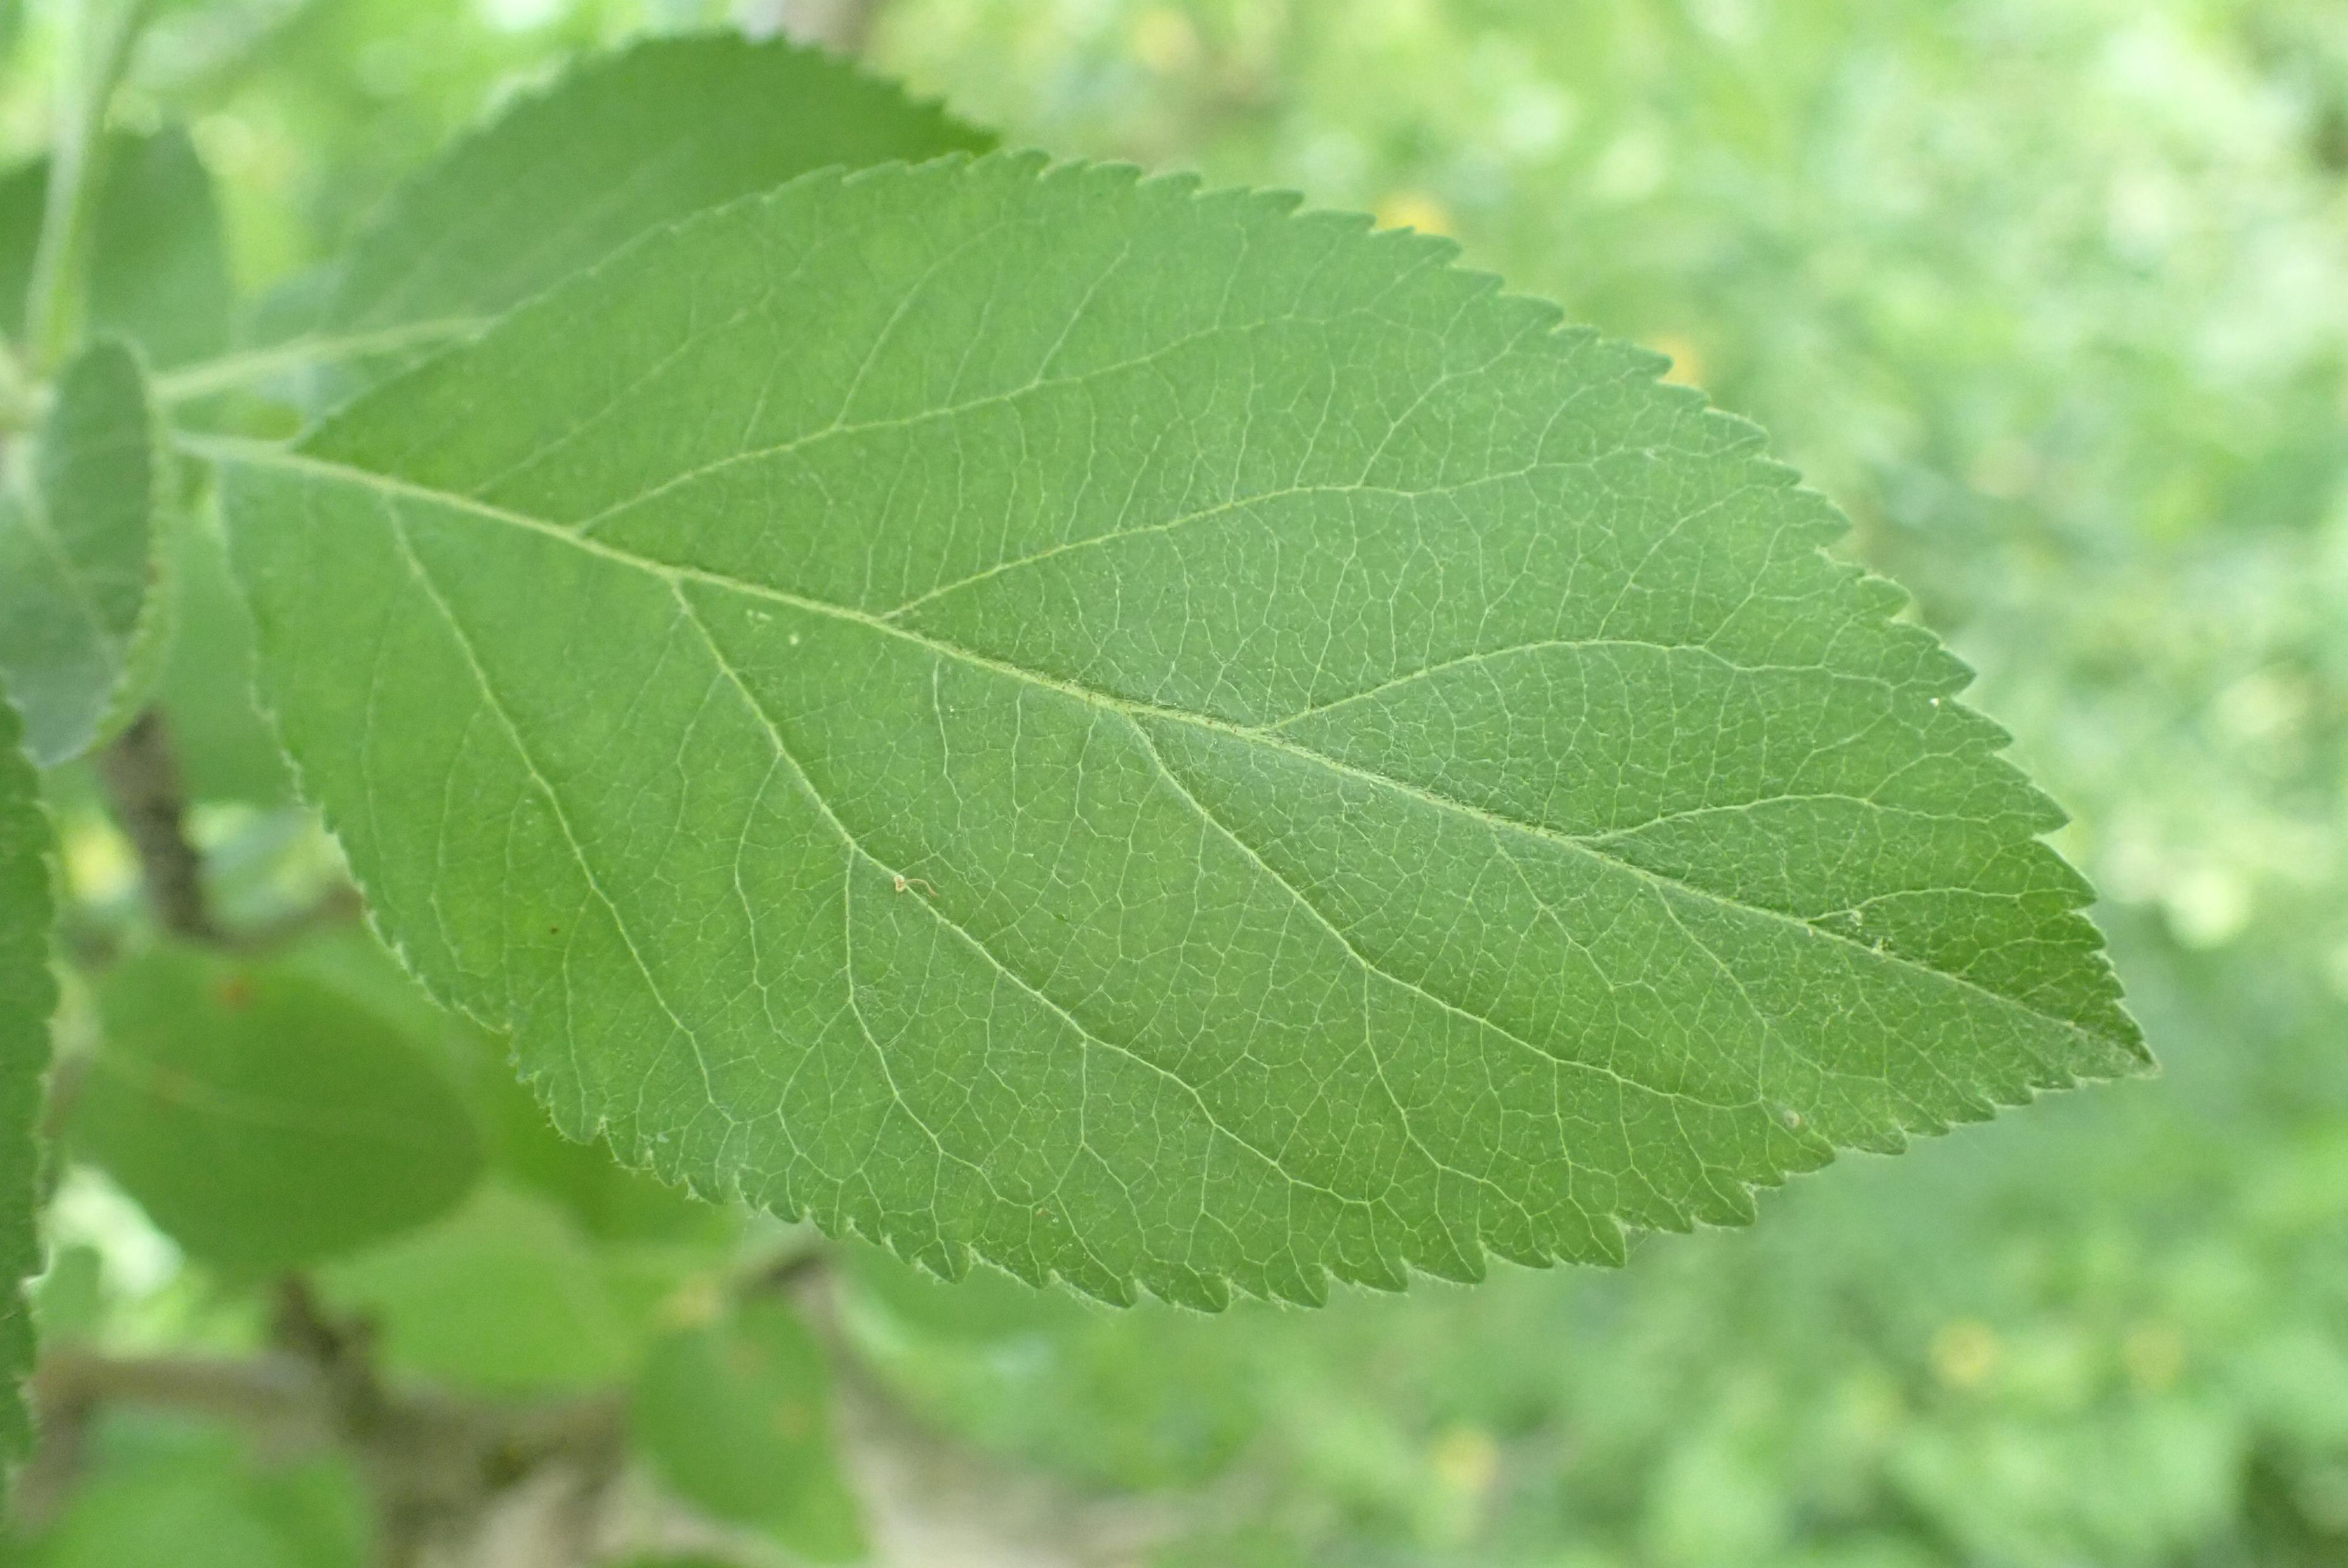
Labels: healthy